Tesfaye Gebre Kidan

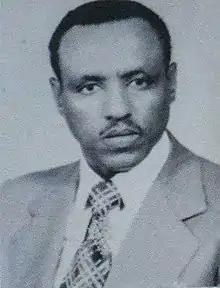
Tesfaye in 1991

Tesfaye Gebre Kidan Geletu (– 4 June 2004) was an Ethiopian military officer and politician who was the interim president of Ethiopia for one week in late May 1991.